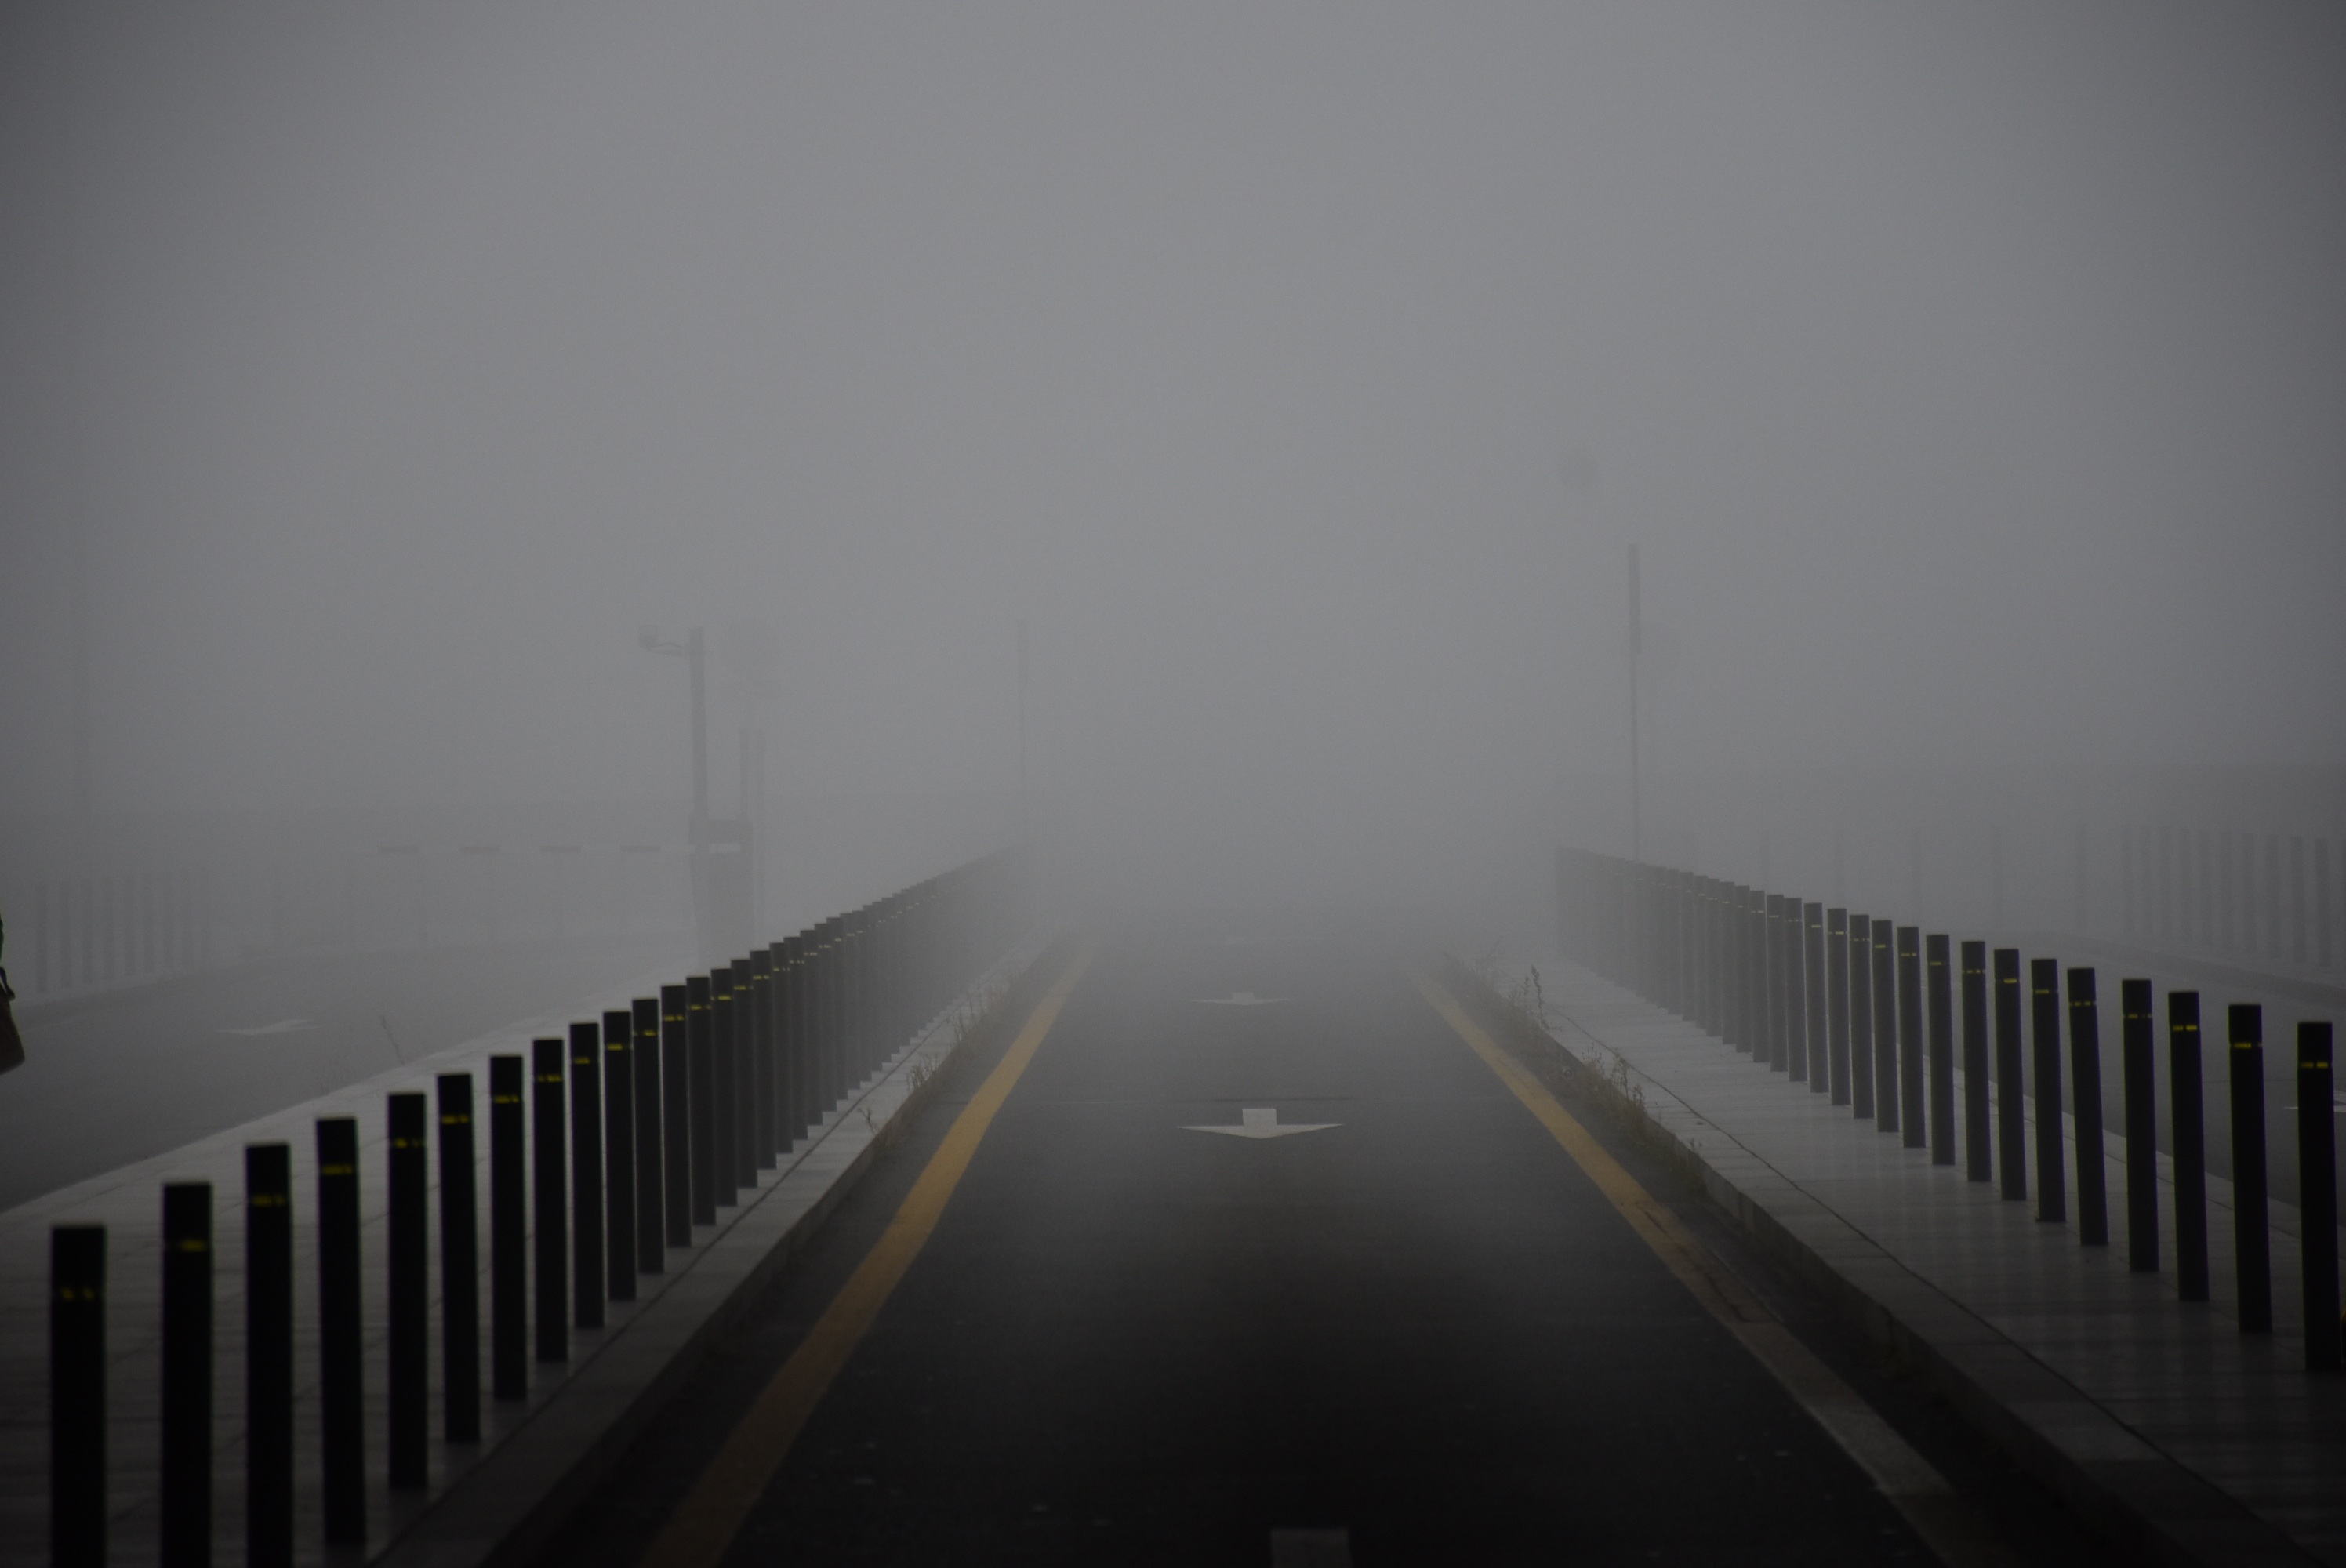
light, fog, mist, morning, atmosphere, line, weather, haze, darkness, monochrome, atmospheric phenomenon